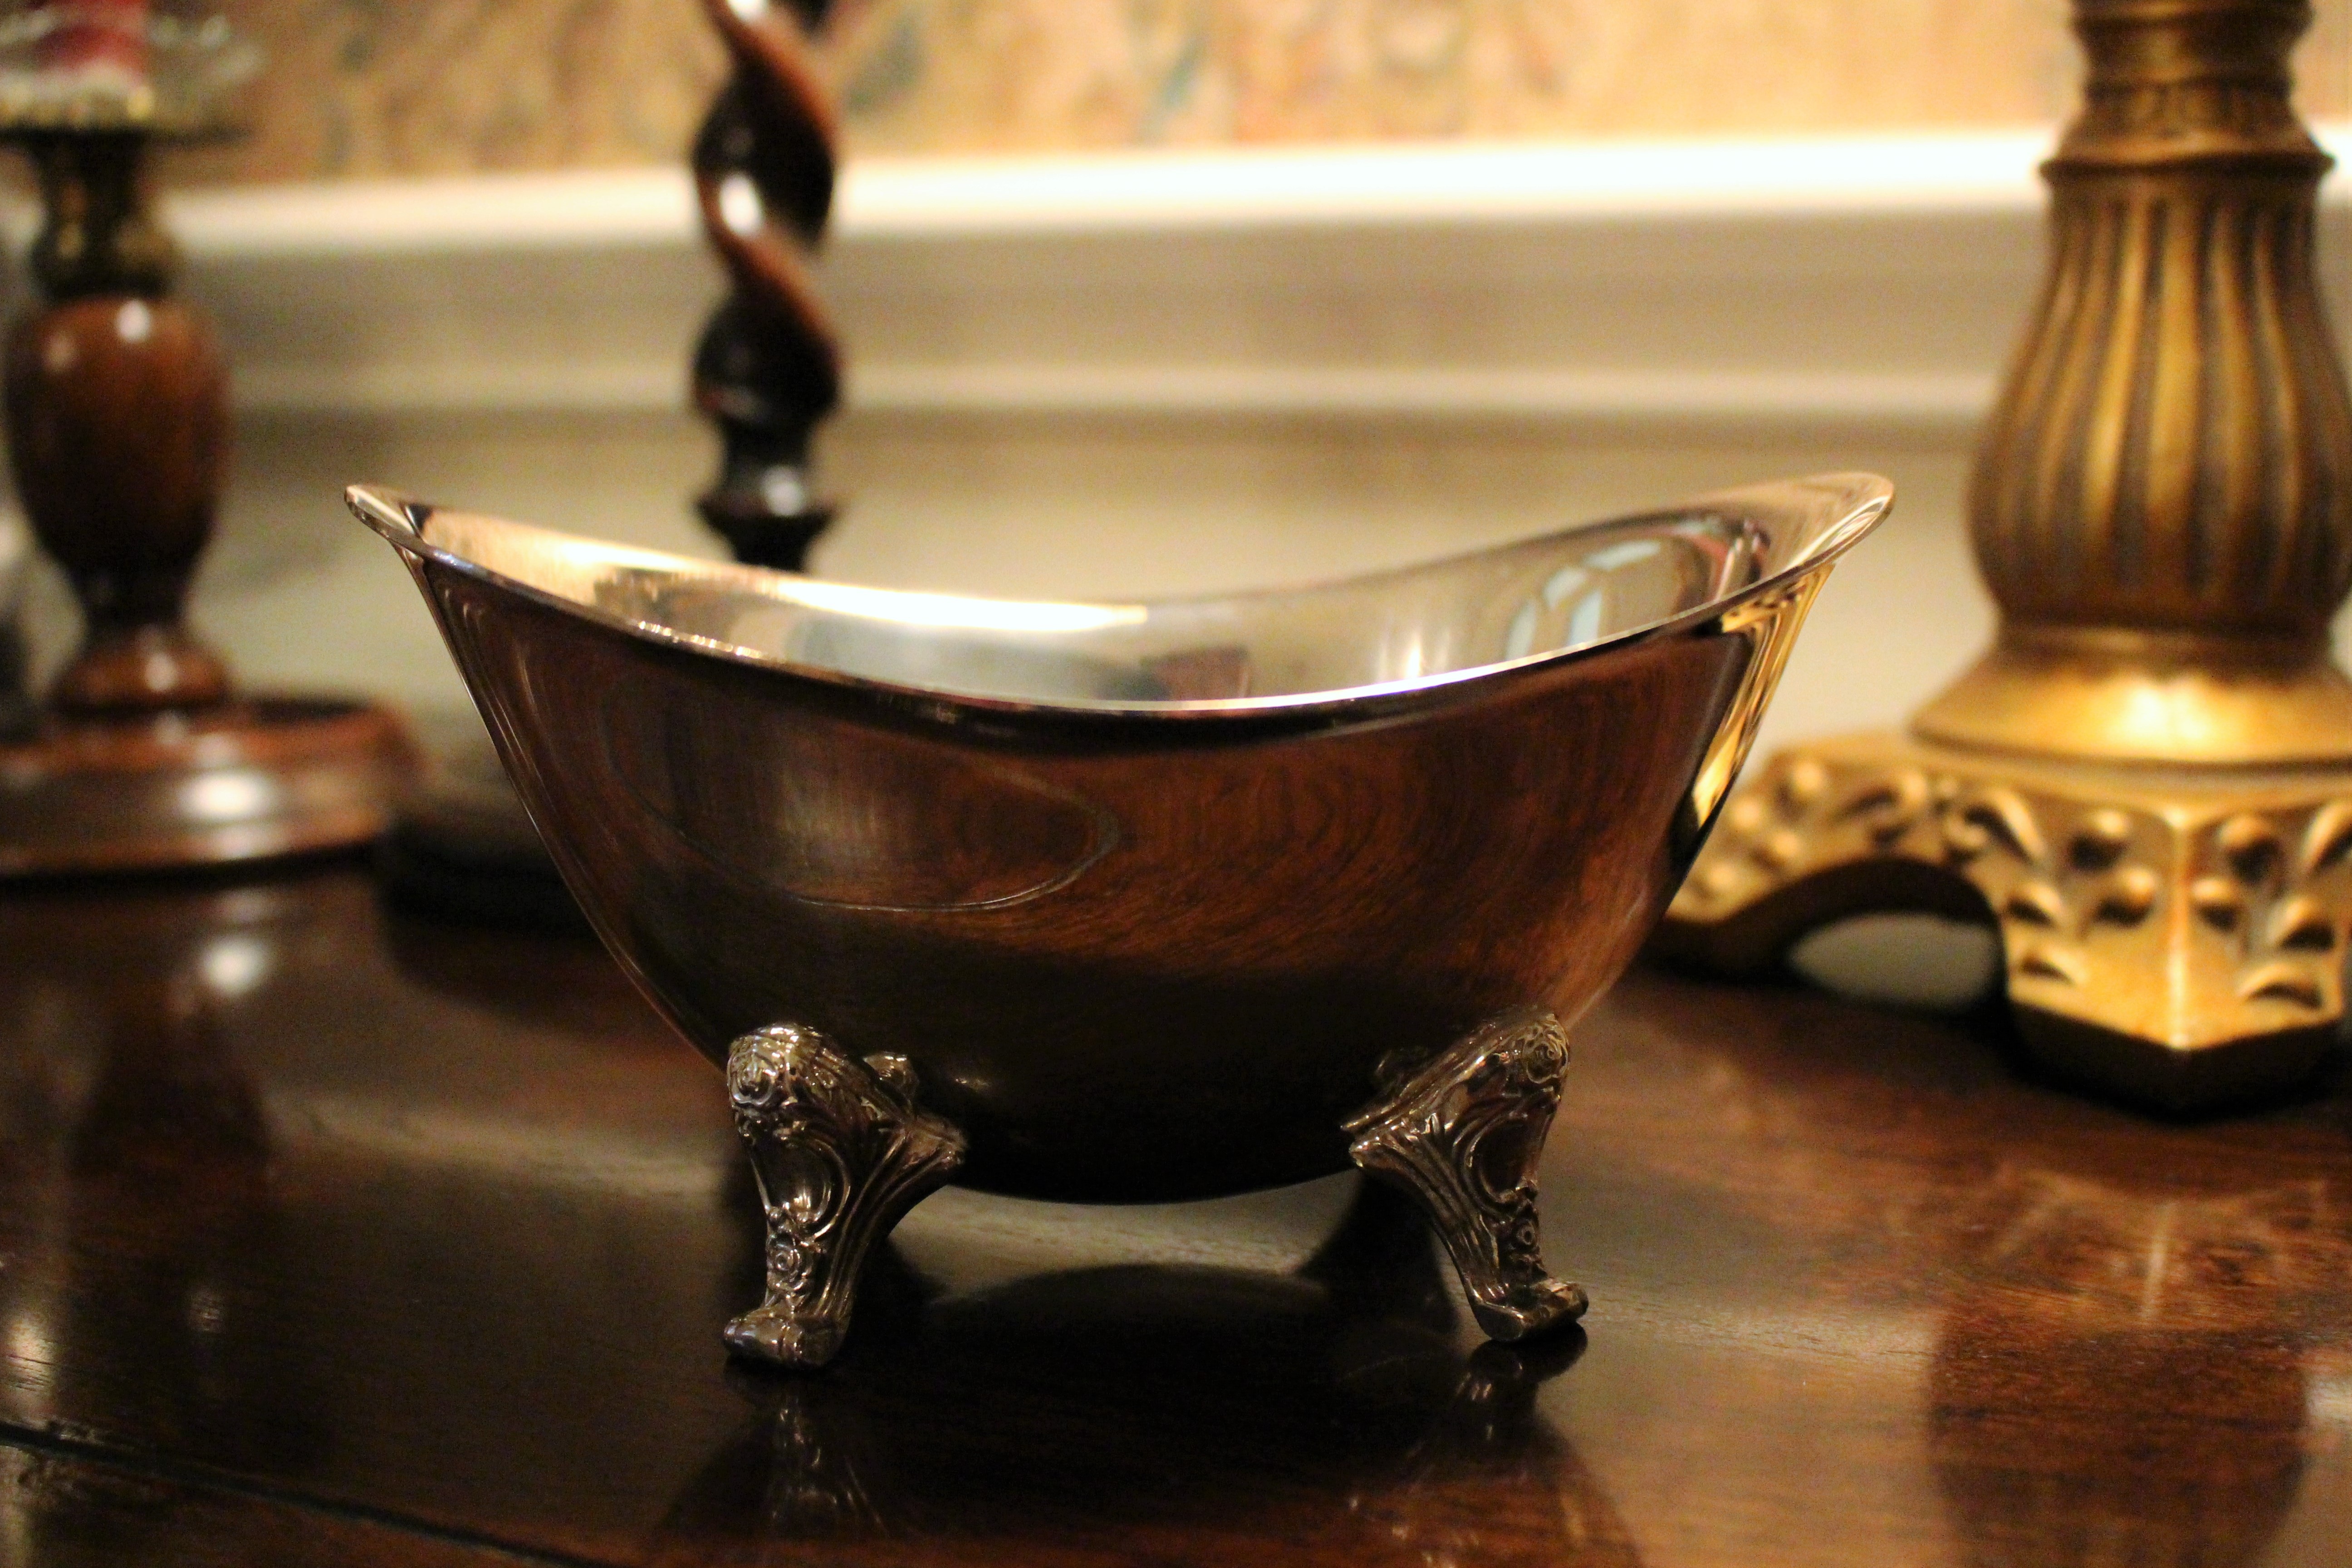
table, bowl, ceramic, property, diner, tableware, modern, living, cool image, luxury, dining, home decor, elegant, domestic, expensive, cool photo, luxurious, cookware and bakeware, silver bowl, wood table furniture